Little Pamet River

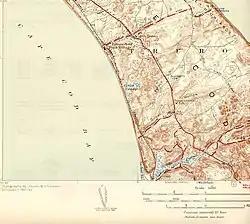
Little Pamet River

The Little Pamet River is a river in Truro, Massachusetts on Cape Cod.